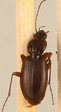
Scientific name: Synuchus impunctatus
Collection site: Bartlett Experimental Forest NEON (BART), plot BART_068